The Beloved Vagabond (1923 film)

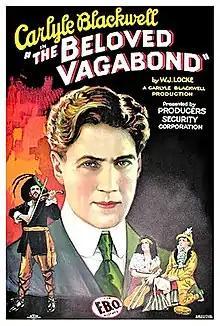

The Beloved Vagabond is a 1923 British romantic drama film directed by Fred LeRoy Granville and starring Carlyle Blackwell, Madge Stuart, Jessie Matthews and Phyllis Titmuss. The film is based on the 1906 novel "The Beloved Vagabond" by William John Locke.